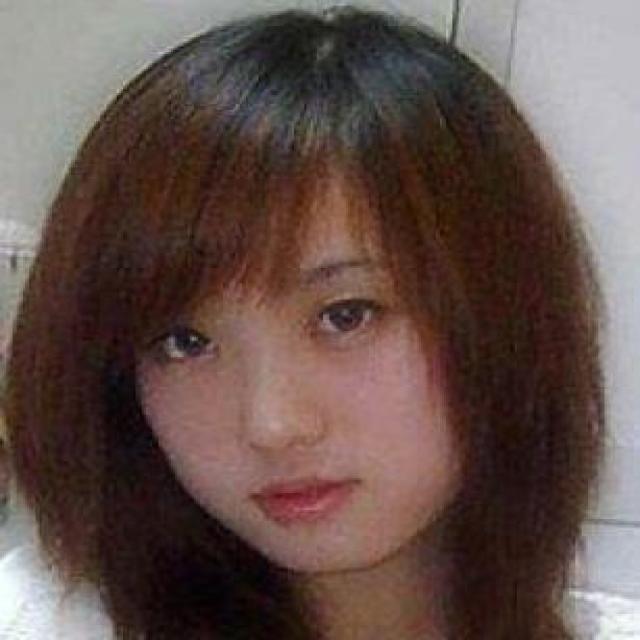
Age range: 21-44